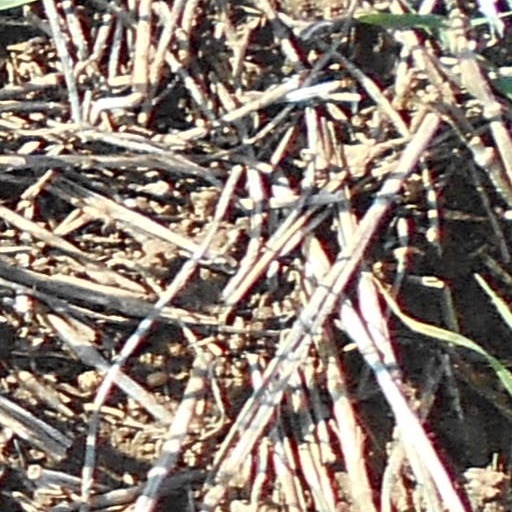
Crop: wheat